H. E. Merritt

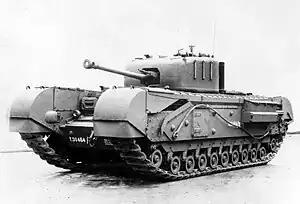
The Churchill was the first production tank to use the Merritt-Brown triple differential.

In 1935, Merritt joined David Brown as a research engineer, and subsequently became their chief engineer. In 1937 he was appointed Superintendent of Design (Tanks) at the Royal Arsenal, Woolwich, and was later Director of Design (Tanks) for the Ministry of Supply. He returned to David Brown in 1940. From 1945 he was a manager in the agricultural division of Morris Motors and from 1949, chief research officer at the British Transport Commission. From 1949 he was at Rootes Group.